Colonial history of New Jersey

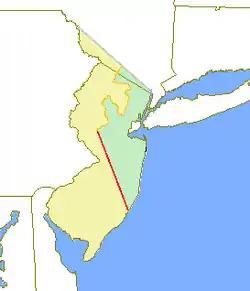
The original West and East New Jersey provinces, highlighted in yellow and green, respectively. The Keith Line is shown in red, and the Coxe and Barclay line is shown in orange.

With this sale, New Jersey was divided into East Jersey and West Jersey, two distinct provinces of the proprietary colony. William Penn was heavily involved in drawing up the "West Jersey Concessions" in 1676. This set out a structure of government and a legal framework. It was signed by 31 signatories in America and 150 more in Great Britain. Although never fully enacted, a number of its elements subsequently became core features of the US Constitution and Bill of Rights. The political division between the two colonies existed for the 26 years between 1678 and 1712. Determination of an exact location for a border between West Jersey and East Jersey was often a matter of dispute, as was the border with New York.